Varenne-l'Arconce

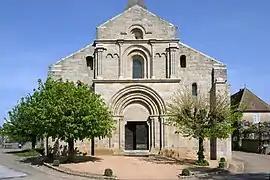
The church in Varenne-l'Arconce

Varenne-l'Arconce is a commune in the Saône-et-Loire department in the region of Bourgogne-Franche-Comté in eastern France.